Grinvalds Orion

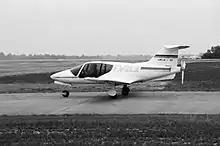
Grinvald G-802 Orion

Plans and kits were distributed by Aérodis in France and by Aerodis America Inc. in the USA. Individual builders, often using the original moulds at Brienne-le-Chateau, continued to innovate. Around 1990 Jaques Darcissac built an Orion with a fuselage strengthened with wire mesh and with a more robust undercarriage, which he named the Darcissac-Grinvalds DG-87 Goéland (Seagull in English) and this name has been used by three other builders. Other builders have also given their aircraft different names, such as Gerfaut, Gypaète and Scorpion.